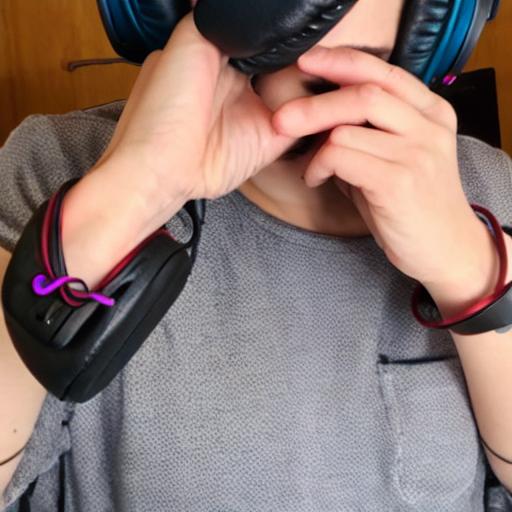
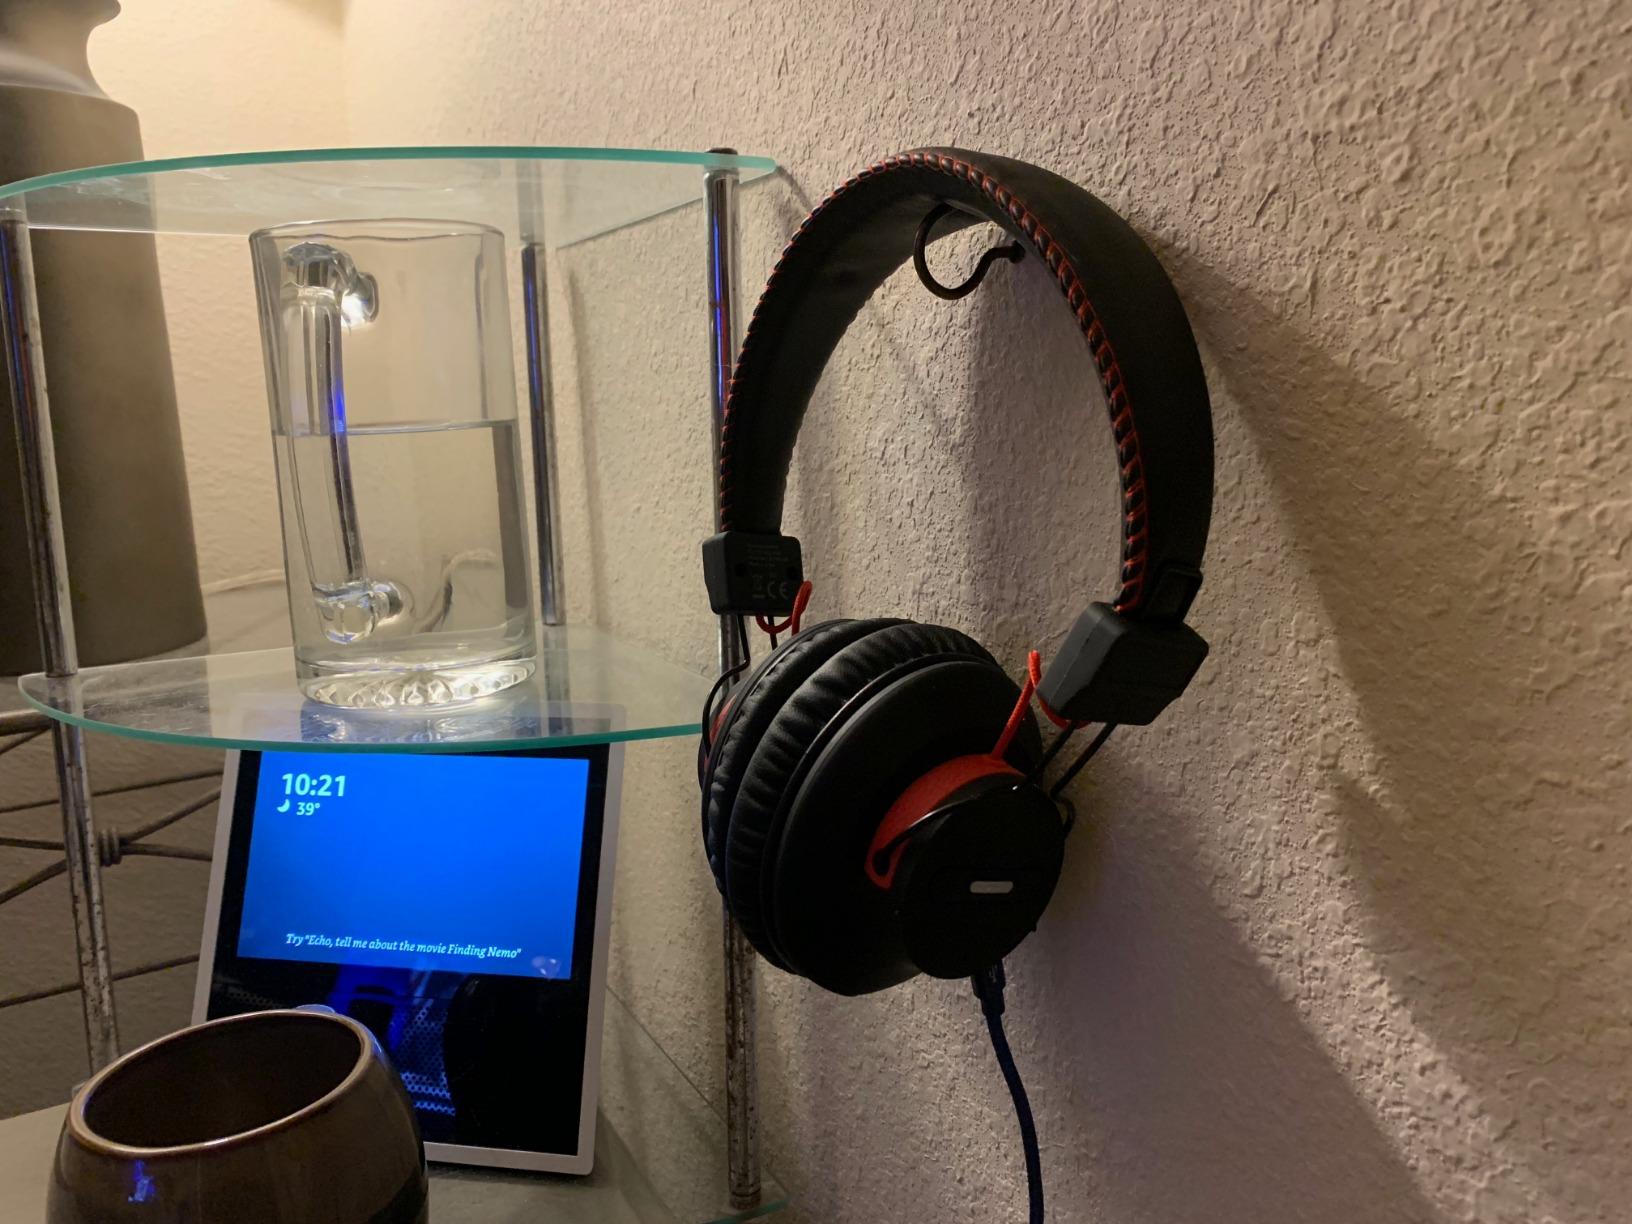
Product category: headphones
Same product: no